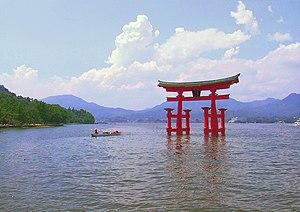
Les 100 paysages de l'ère Heisei sont une sélection de paysages du Japon effectuée par le journal japonais Yomiuri shinbun en 2009.
La région du Chūgoku forme l'extrémité ouest de l'île principale du Japon : Honshū. Elle est bordée à l'est par la région du Kansai.
Itsuku-shima, appelée aussi Miya-jima est une île japonaise se trouvant dans la mer intérieure de Seto.